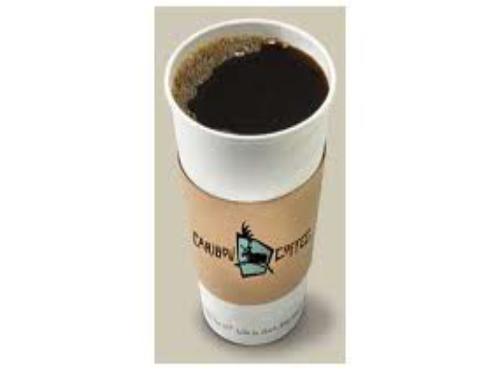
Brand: Caribou Coffee
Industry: Food